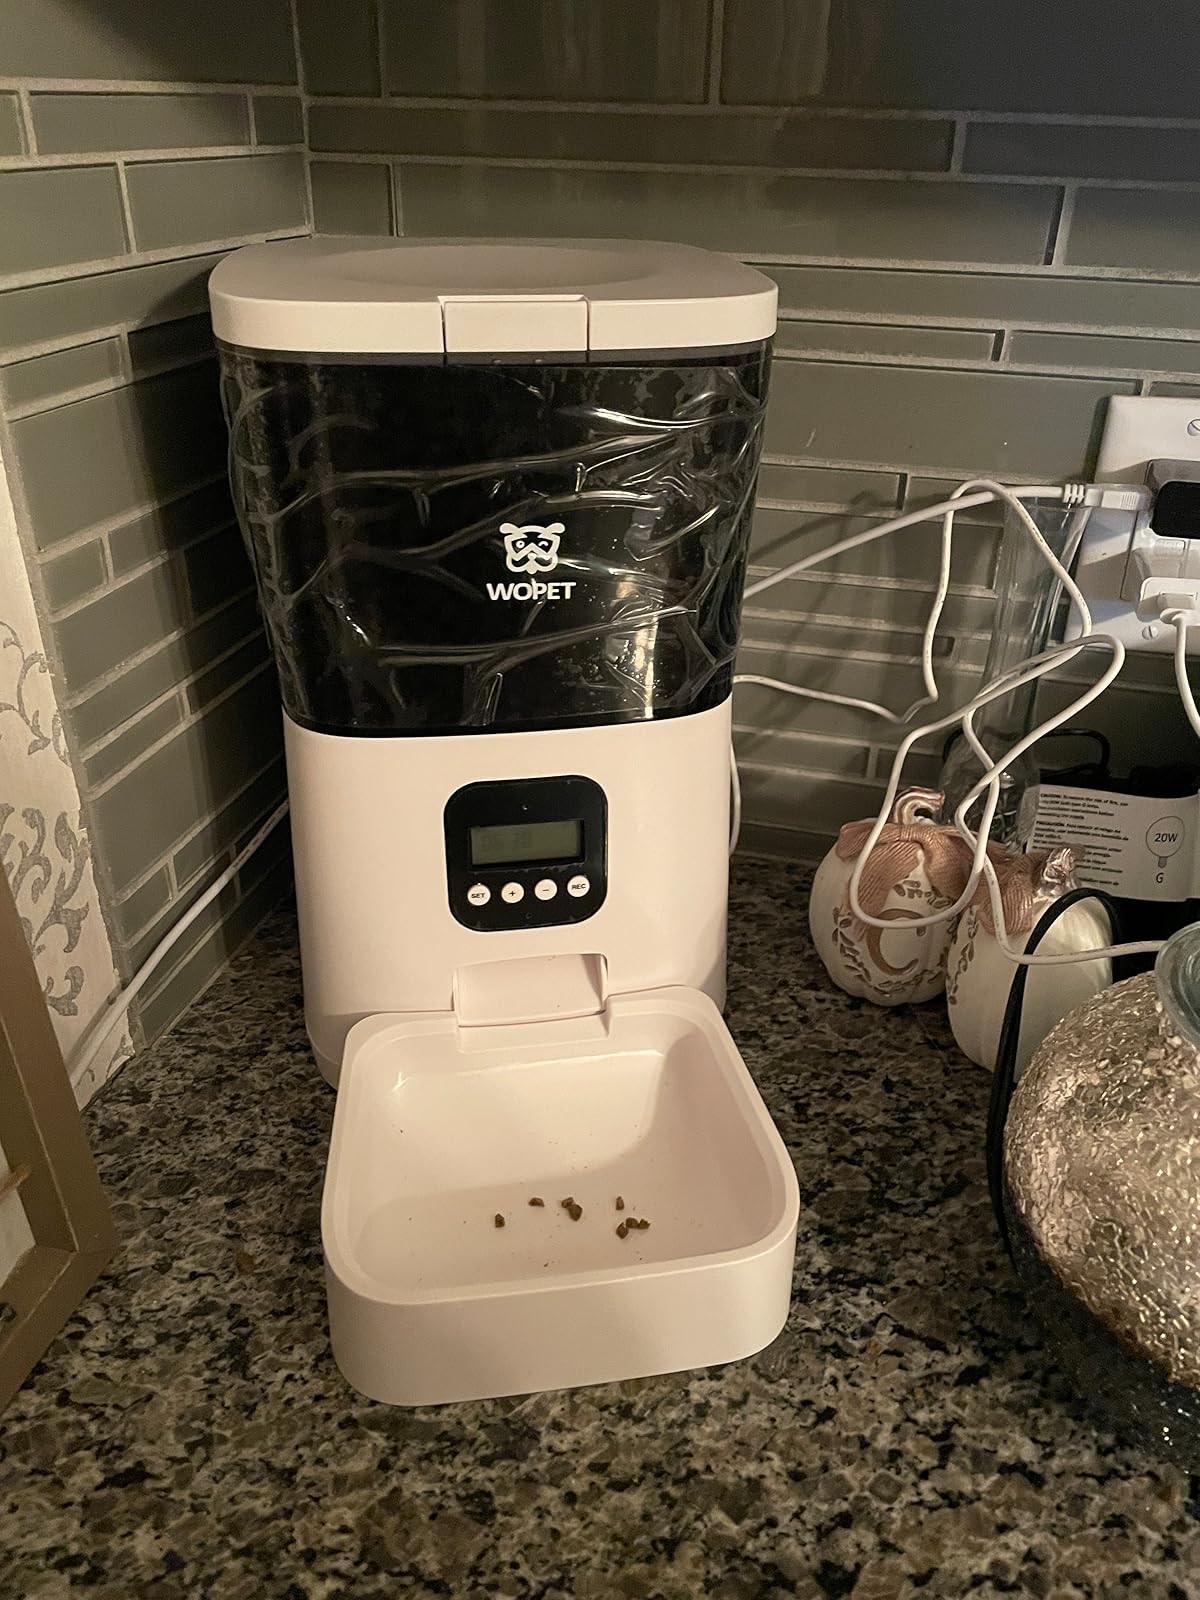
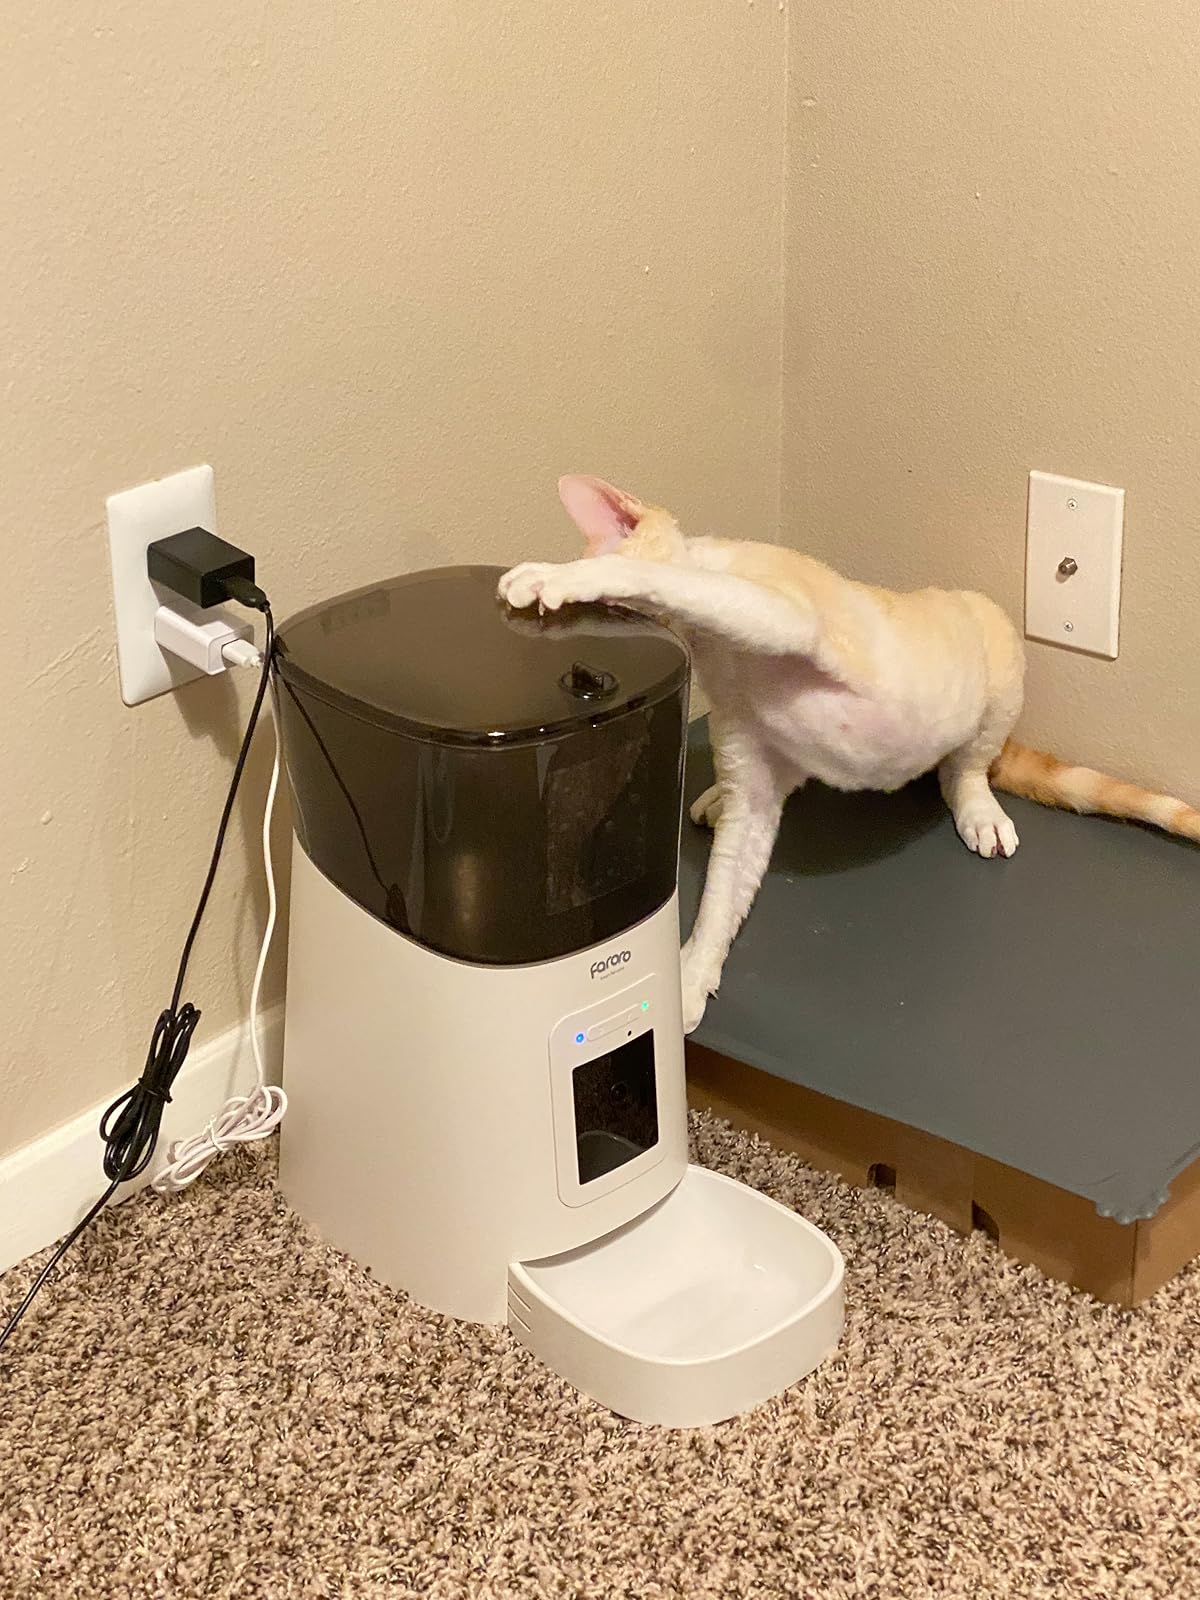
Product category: items_feeder
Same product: no